Life of Homer (Pseudo-Herodotus)

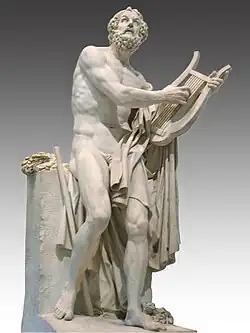
"Homer", 1812, by Philippe-Laurent Roland

The Life of Homer, whose unknown author is referred to as Pseudo-Herodotus, is one among several ancient biographies of the Greek epic poet, Homer. It is distinguished from the others by the fact that it contains, in its first lines, the claim to have been compiled by the early historian Herodotus:Herodotus of Halicarnassus wrote the following history of Homer's background, upbringing and life, and sought to make his account complete and absolutely reliable.